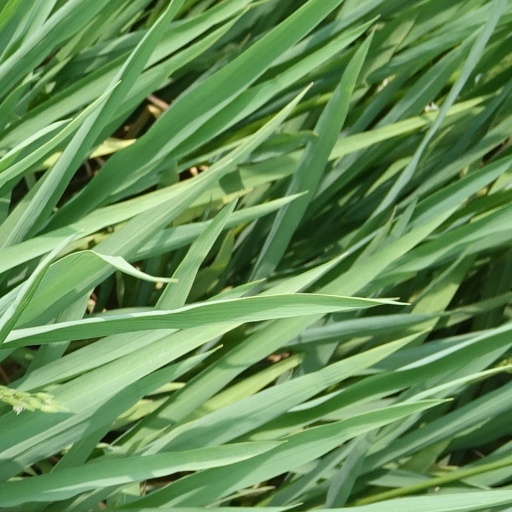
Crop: rice